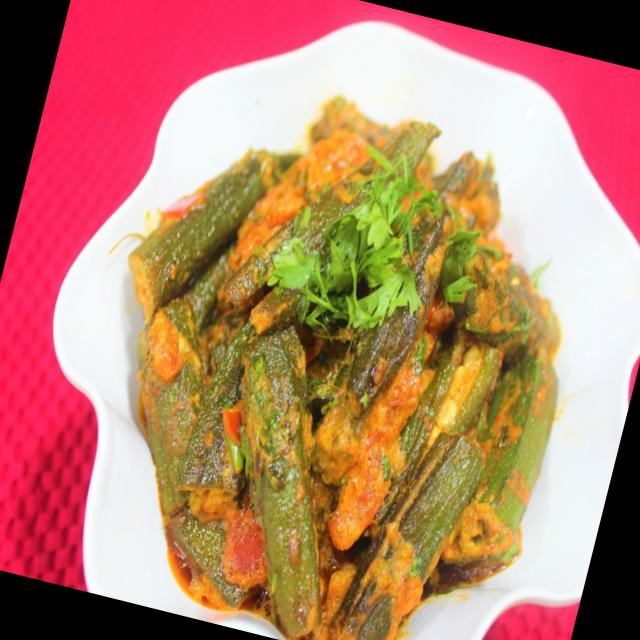
Dish: bhindi_masala